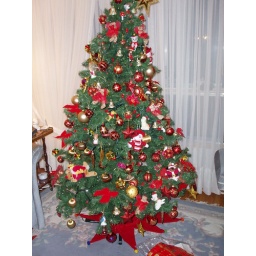
this tree is in a red &amp;amp; gold color theme